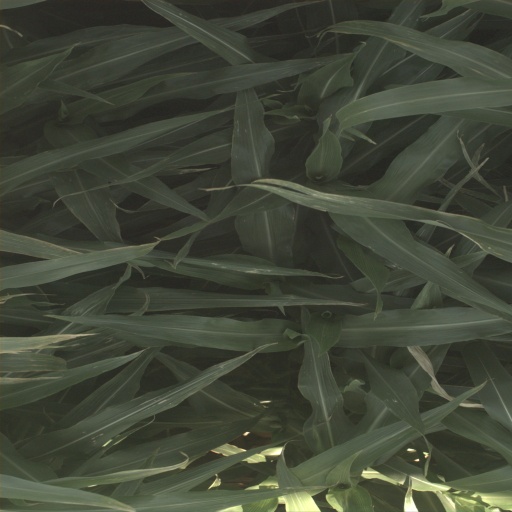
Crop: sorghum